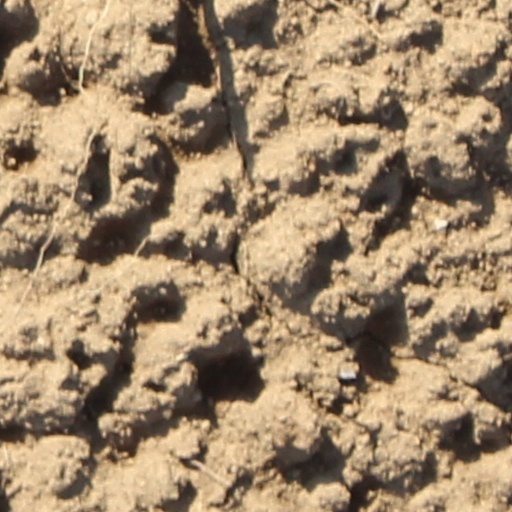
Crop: wheat